Víctor Jara

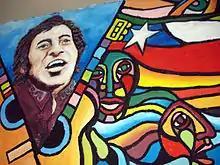
Mural of Víctor Jara painted in 2009.

Joan Jara lived the rest of her life in Chile running the Víctor Jara Foundation, which was established on 4 October 1994 with the goal of promoting and continuing Jara's work. She publicized a poem that Jara wrote before his death about the conditions of the prisoners in the stadium. The poem, written on a piece of paper that was hidden inside the shoe of a friend, was never named, but it is commonly known as "Estadio Chile" (Chile Stadium, now known as Víctor Jara Stadium).